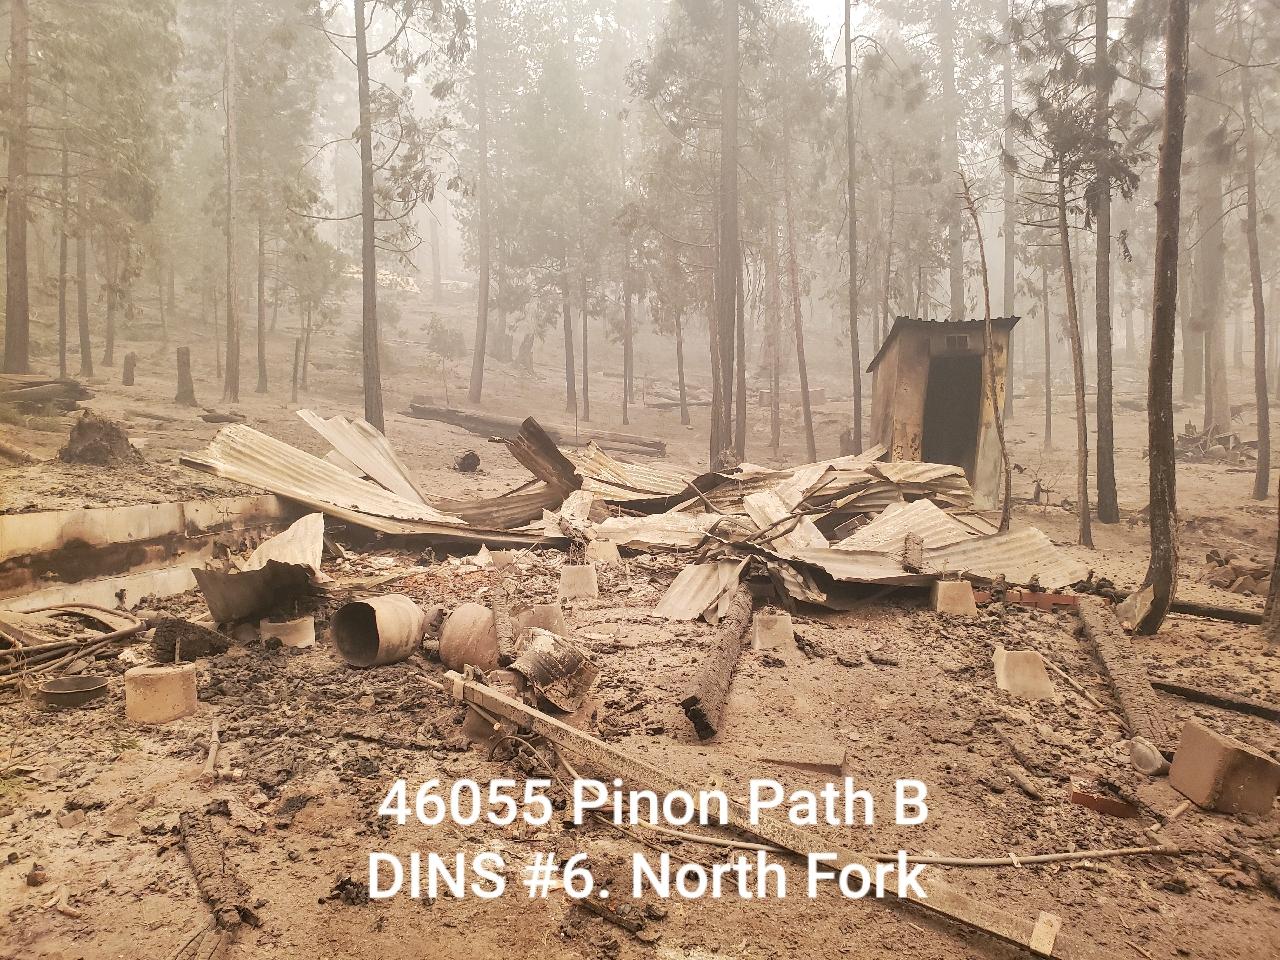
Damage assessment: destroyed